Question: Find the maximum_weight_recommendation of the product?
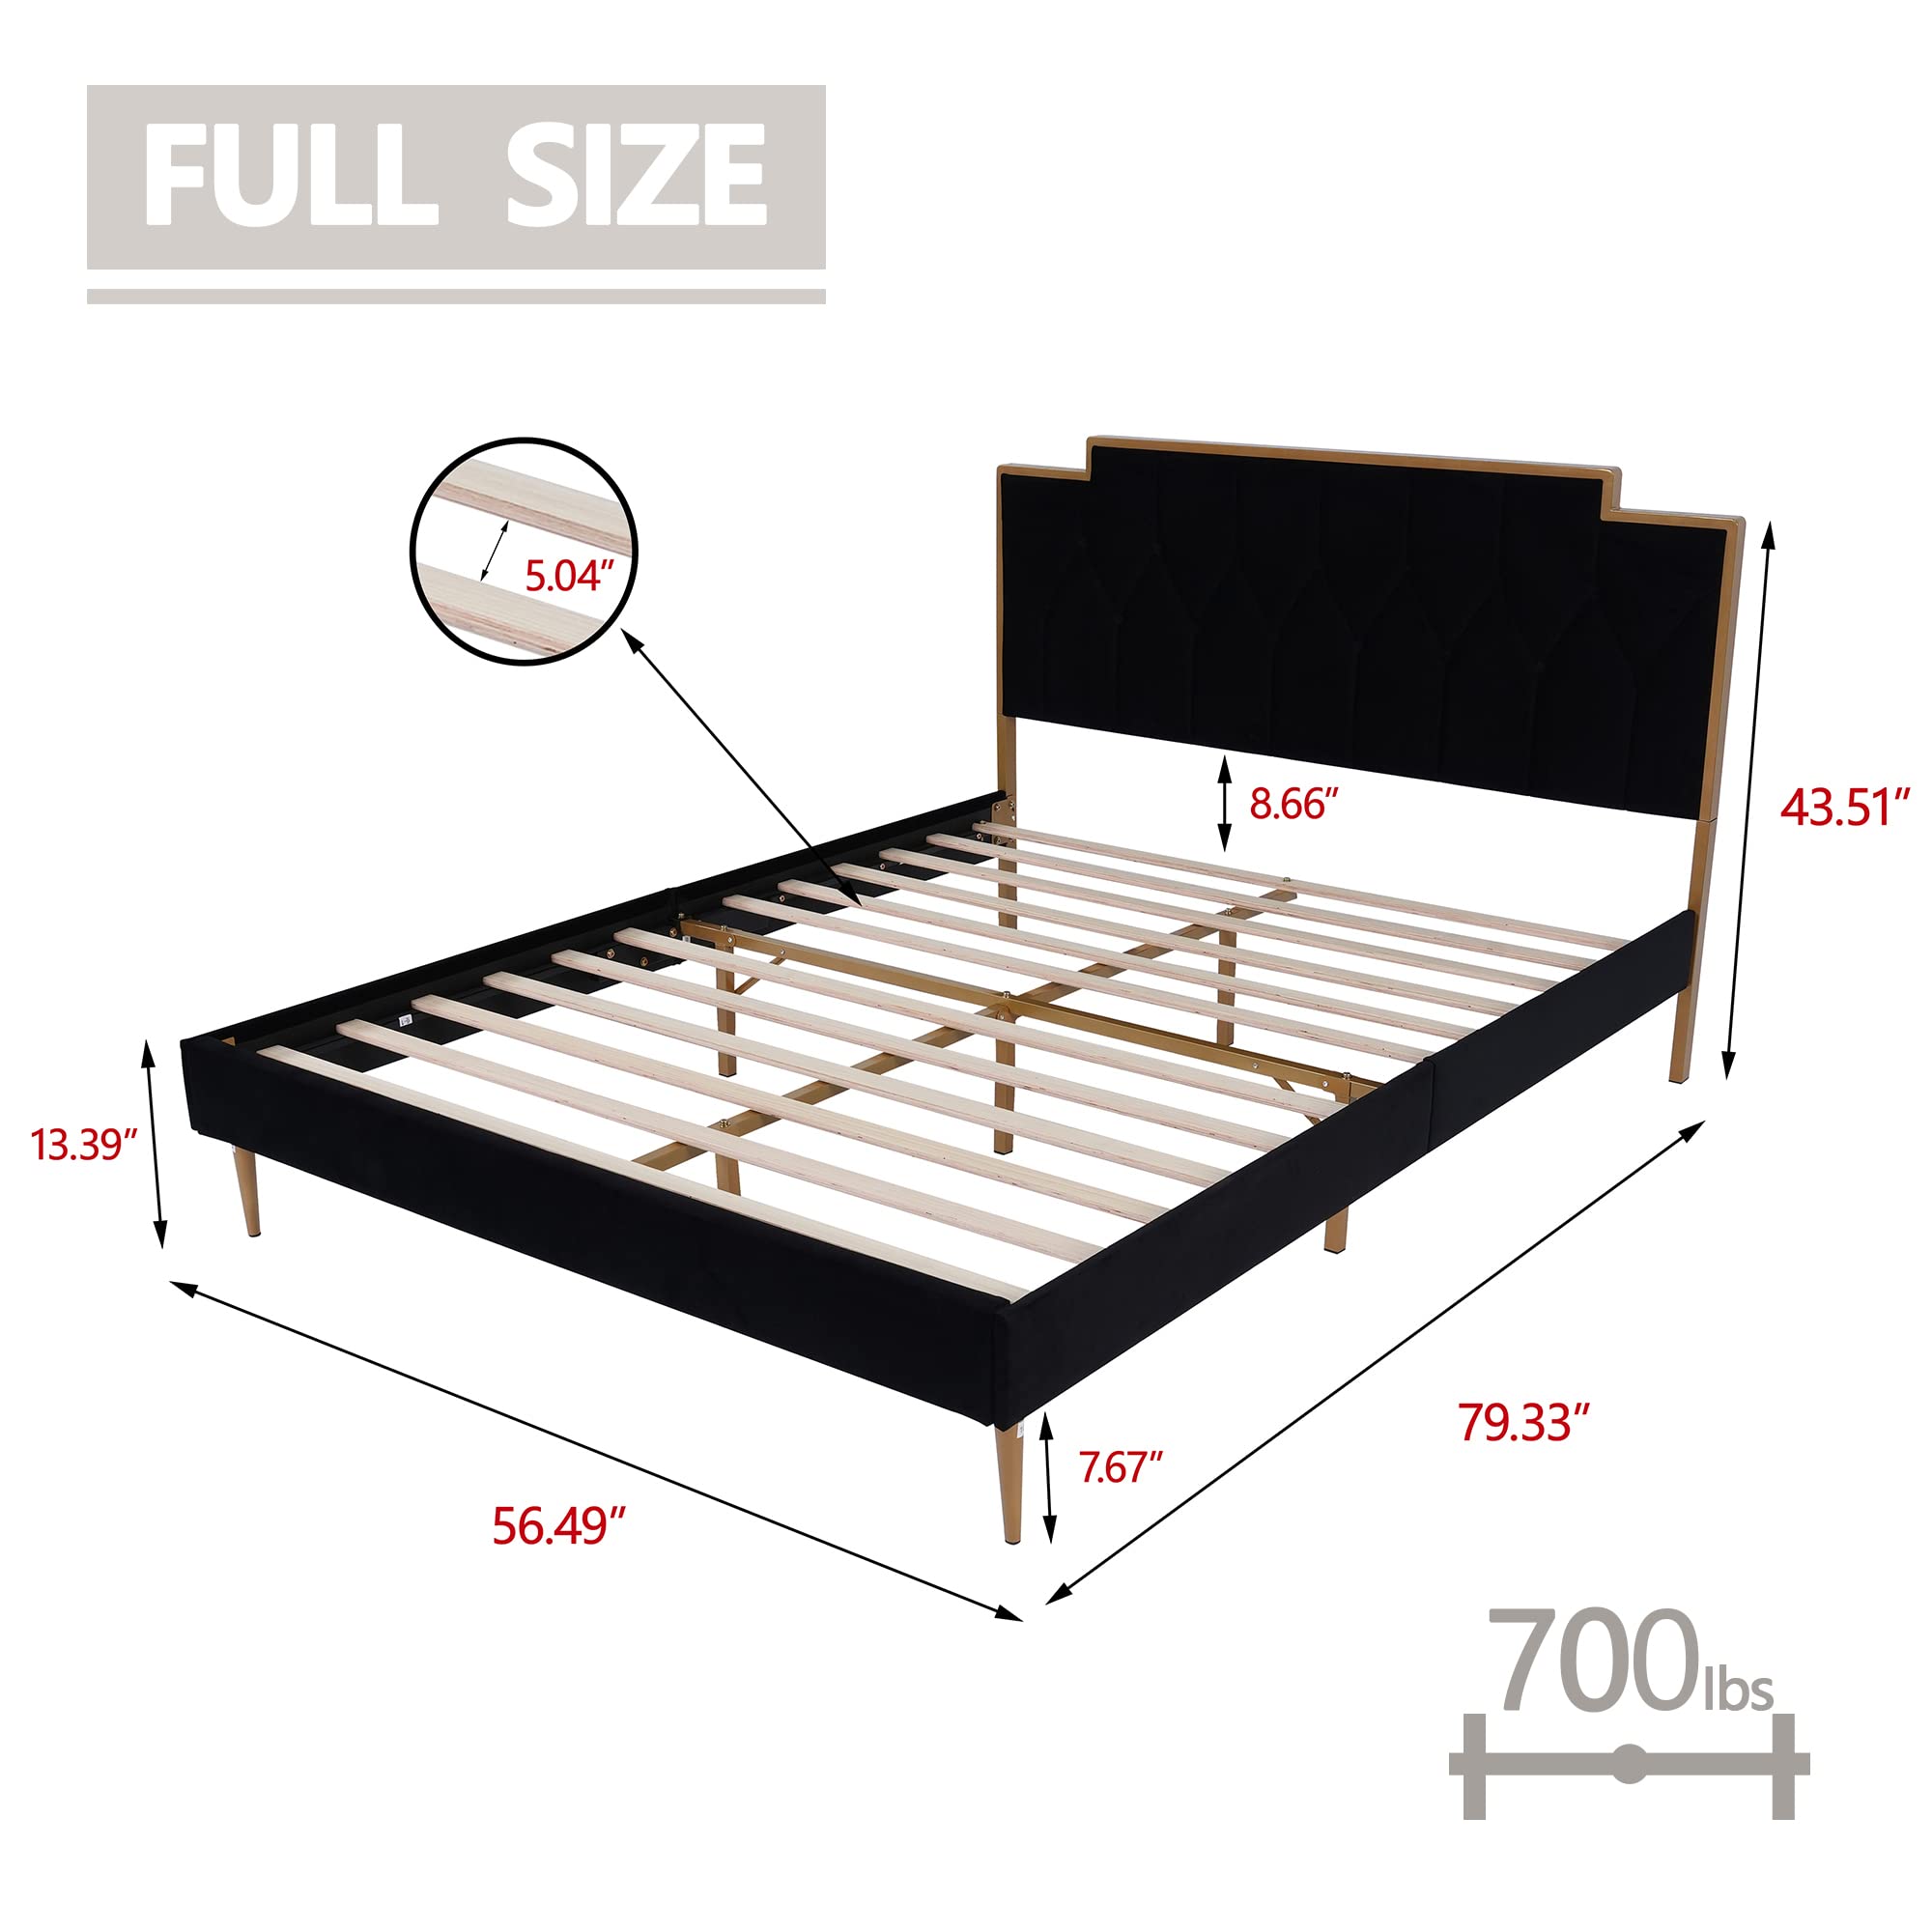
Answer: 700 pound